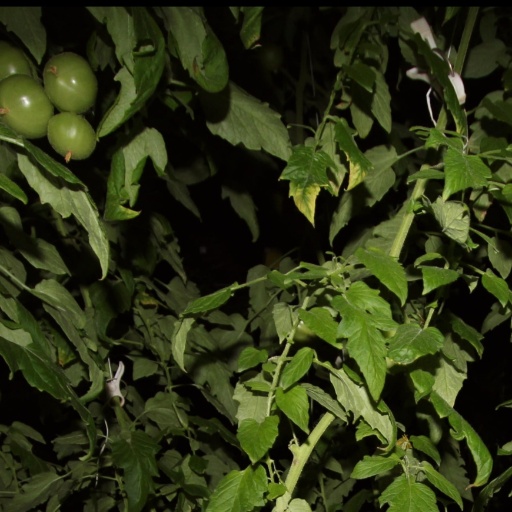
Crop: tomato